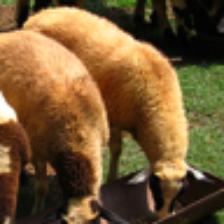
Label: NonHuman